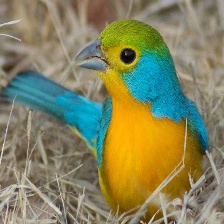
Species: ORANGE BRESTED BUNTING
Scientific name: PASSERINA LECLANCHERII
ImageNet parent category: indigo_bunting